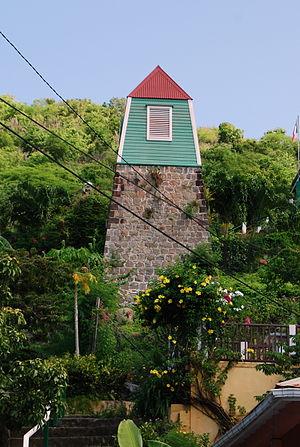
Clocher suédois de Gustavia, Près de la sous-préfectureRue Lubin Prin, Gustavia (inscrit, 1995) This building is indexed in the Base Mérimée, a database of architectural heritage maintained by the French Ministry of Culture,
Ce clocher suédois date de 1800 et est situé près de la sous-préfecture, rue Lubin-Prin, à Gustavia dans l'île de Saint-Barthélemy. La cloche qui s'y trouve, baptisée « Sofia Magdalena » en l'honneur de la reine de Suède Sophie-Madeleine de Danemark, fut coulée en 1799 à Stockholm.
Cet article recense les monuments historiques de Saint-Barthélemy, en France.